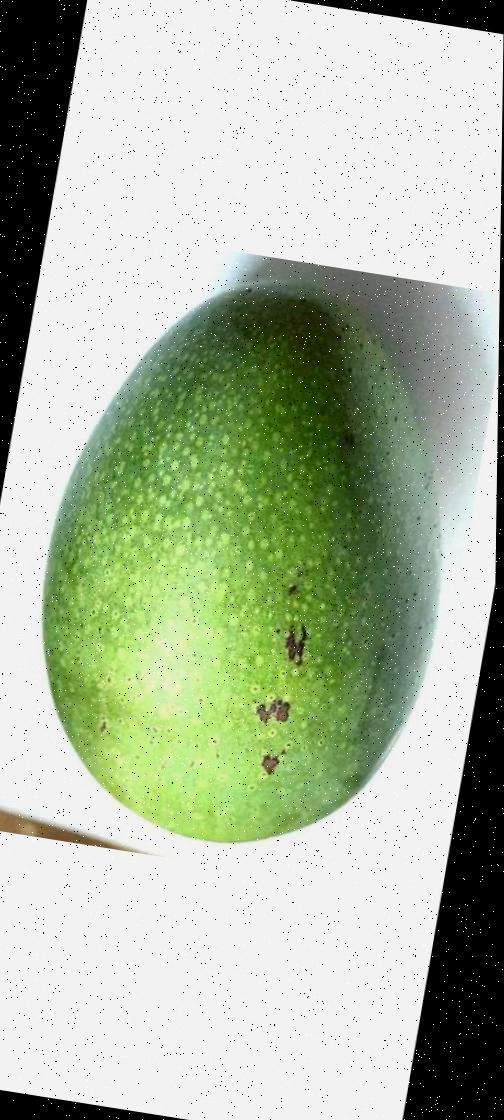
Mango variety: Ashshina Zhinuk